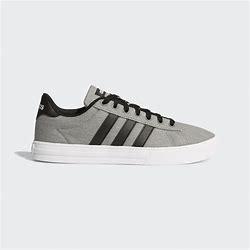
Brand: Adidas
Model: Daily 2